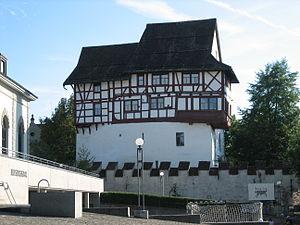
Cette liste présente les biens culturels d'importance nationale dans le canton de Zoug. Cette liste correspond à l'édition 2009 de l'Inventaire Suisse des biens culturels d'importance nationale pour le canton de Zoug. Il est trié par commune et inclus : 16 bâtiments séparés, 10 collections et 5 sites archéologiques.